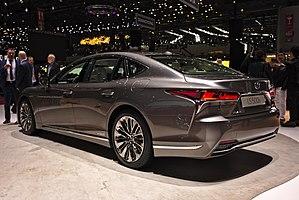
La Lexus LS est le premier modèle Lexus commercialisé à partir de 1989, en cinq générations.